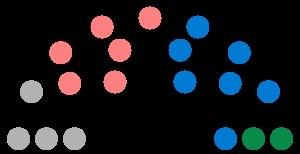
Satigny est une commune suisse située dans le canton de Genève.